1998 European Athletics Indoor Championships

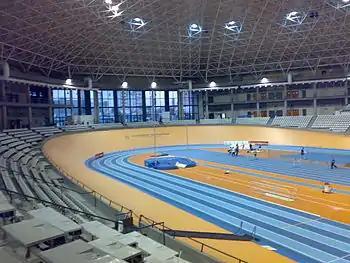
Host venue in Valencia

The 1998 European Athletics Indoor Championships were held from Friday, 27 February to Sunday, 1 March 1998 at the Palace of Luis Puig, Valencia, Spain.